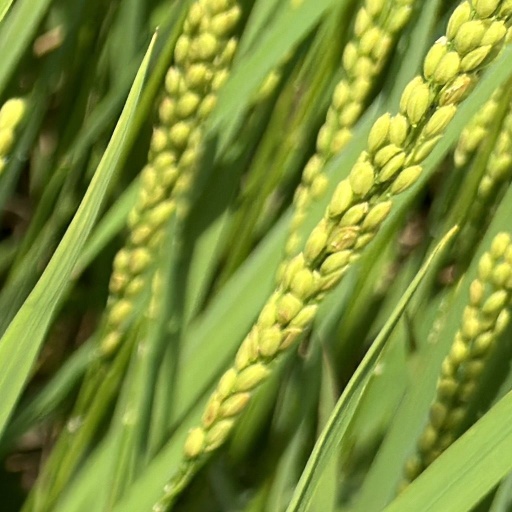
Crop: rice